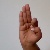
The image shows a hand gesture representing the letter 'F' in Indian Sign Language.